Sayf al-Din Salar

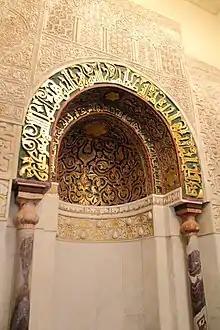
The "mihrab" (prayer niche) of the al-Azhar Mosque was restored by Salar after a 1303 earthquake

Salar restored the "mihrab" (prayer niche) of the al-Azhar Mosque in Cairo and changed the decoration of its spandrels following damage from an earthquake in 1303. In the Fustat district he built a "mihrab" on the outside of the Mosque of Amr ibn al-As, the oldest mosque in Egypt. The "mihrab" is no longer extant, but could be seen in older photographs of the mosque. Both "mihrabs" were designed with multiple rows of niches inlaid with geometric patterns and arabesques.